Flora and fauna of the Outer Hebrides

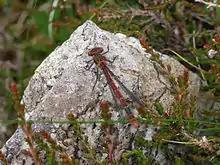
Dragonfly near Valtos, Uig

Eurasian otters and red deer are the Western Isles' native land mammals. Humans introduced species such as European rabbits, blue hares, hedgehogs, brown and black rats, feral cats, minks and polecats. Other species such as mice and voles are of unclear origin.